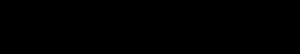
Liliane Bettencourt, née Liliane Schueller le 21 octobre 1922 dans le 7ᵉ arrondissement de Paris et morte le 21 septembre 2017 à Neuilly-sur-Seine, est une femme d'affaires française, fille unique et héritière d'Eugène Schueller, fondateur — entre autres — de la Société française de teintures inoffensives pour cheveux devenue depuis le groupe L'Oréal, et de Louise Doncieux, femme d'affaires.